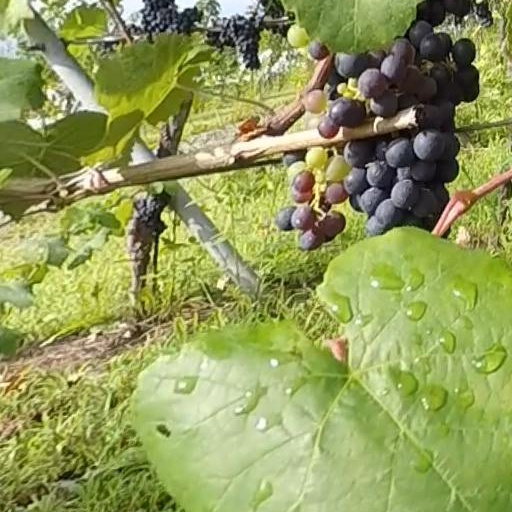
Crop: grape